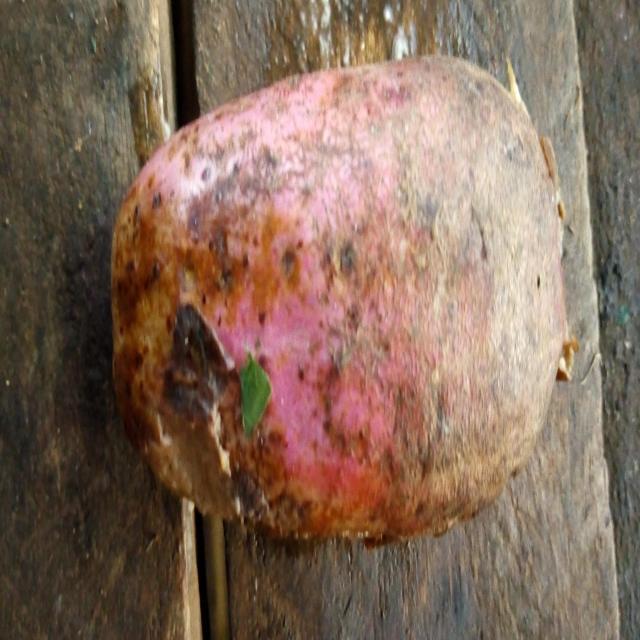
Plum grade: rotten